The Masked Woman

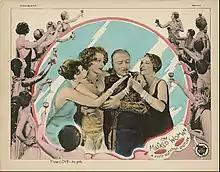
Lobby card

The Masked Woman is a 1927 American silent melodrama film produced and distributed by First National Pictures. Filmed in France, it was the last screenwriting effort of famed June Mathis, who died in 1927, and was directed by her husband Silvano Balboni, who was usually a cinematographer. The film stars Anna Q. Nilsson, Holbrook Blinn, and serial veteran Ruth Roland.